Answer in natural language. Where is Doorway (marked A) with respect to black modern dresser with metallic handles (marked B)? Choose between the following options: right or left
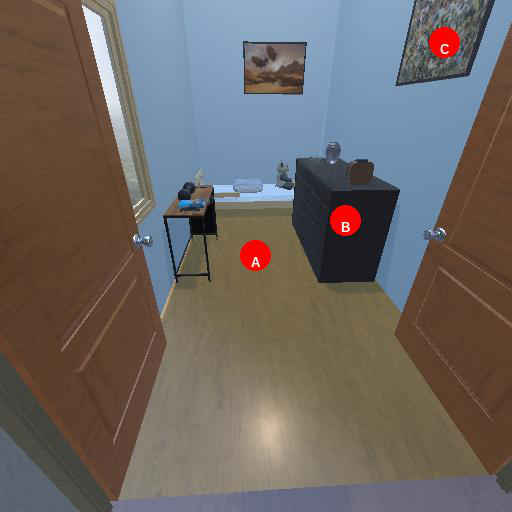
<answer>left</answer>